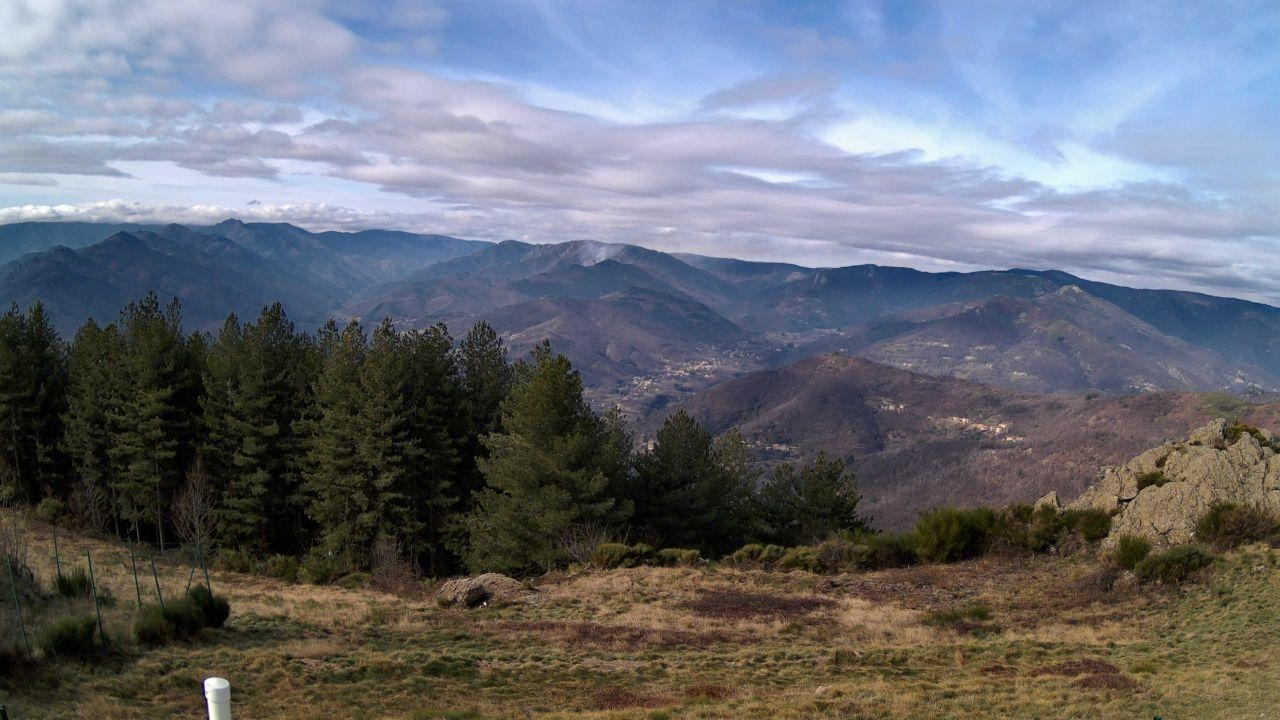
Fire: no
Smoke: yes